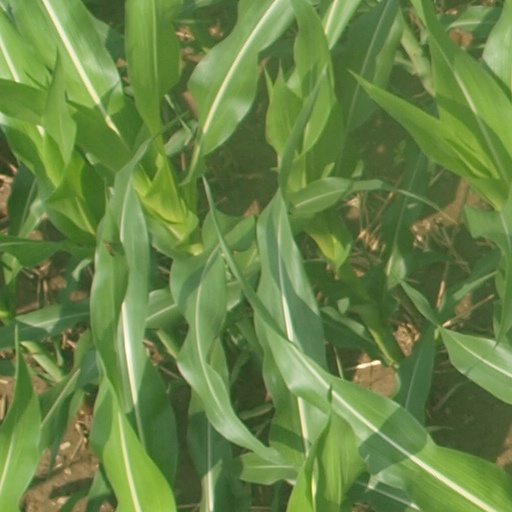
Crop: maize; corn